Echidnophaga gallinacea

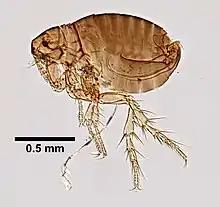
"Echidnophaga gallinacea"

"Echidnophaga gallinacea" bodies are divided into three sections: a head, thorax, and abdomen. The head of "Echidnophaga gallinacea" contains antennae, eyes, and a mouth. "Echidnophaga gallinacea" females have an elongated, serrated mouth. This feature allows them to anchor onto a host and feed for extended periods of time. "Echidnophaga gallinacea" differs from the common dog and cat flea by lacking combs on the back of its head, as well as having two hairs behind the antennae. The thorax of "Echidnophaga gallinacea" is arranged into three thoracic segments. Each segment contains a pair of legs, each leg contains backward facing spines. These spines allow "Echidnophaga gallinacea" to remain lodged within the host's feathers or hair even when scratched or pulled on without proper force.